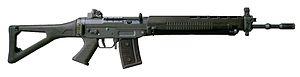
Le fusil est un type d'arme à feu pourvu d'un canon long et d'une crosse d'épaule. Leurs déclinaisons utilisées dans le monde civil s'apparentent aux fusils de chasse et aux carabines de chasse.
Le SIG-550 est le fusil d'assaut officiel de l'Armée suisse fabriqué par Swiss Arms. Conçu dans les années 1980, il fut introduit progressivement dès 1988 dans l'armée suisse, remplaçant ainsi le Stgw 57/Fass 57. Après maintenant vingt ans de service actif, le SIG 550 a été décliné en différentes versions et vendu à plusieurs groupes d'intervention. SIG continue d'ailleurs à l'offrir à l'export et il est son produit phare en matière d'armes d'épaule.
Les équipements de l'Armée suisse, rassemblent différentes sortes de véhicules, des chars de combat, des véhicules de transport de troupe ainsi que des hélicoptères de transport et des avions de combat en service dans les Forces terrestres ou les Forces aériennes.